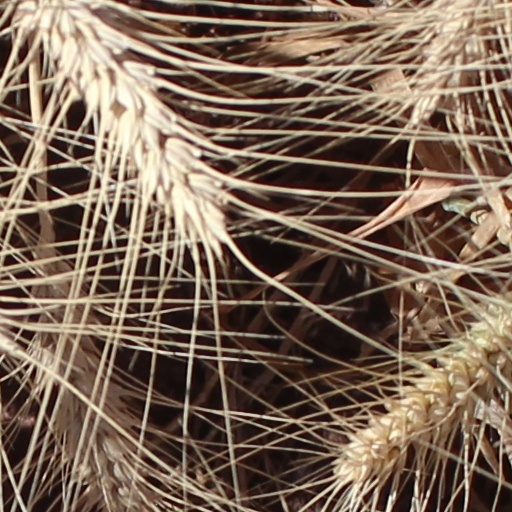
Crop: wheat